Tony Jaa

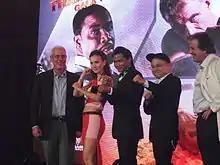
Tony Jaa (center) at a press conference for Skin Trade in 2015

After leaving the monastery, Jaa accepted a deal with Sahamongkol film company. He filmed "Tom Yum Goong 2" (2013) for them, with "Chocolate" star Jija Yanin in a major role too, the first time Jaa has shared the big screen with another international martial arts star. Director Prachya Pinkaew and choreographer Panna Rittikrai also returned for this film.